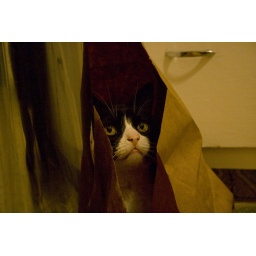
cat in da bag